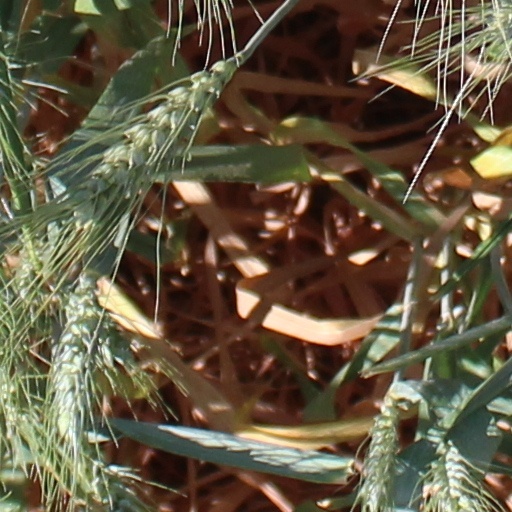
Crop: wheat